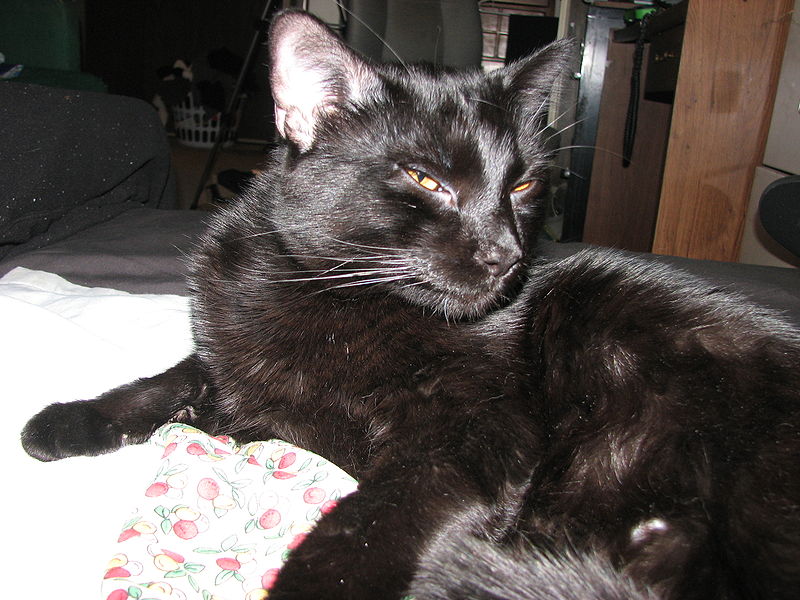
Animal: cat
Breed: bombay